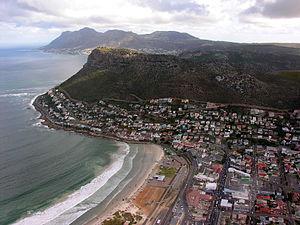
Fish Hoek est une ville côtière de la péninsule du Cap en Afrique du Sud, située sur le côté ouest de False Bay, dans la banlieue de la ville du Cap.